Doktor Martin (Czech TV series)

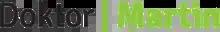

Doktor Martin is a comedy television series produced by Czech Television and RTVS. It is based on the British series "Doc Martin".